Dormant Commerce Clause

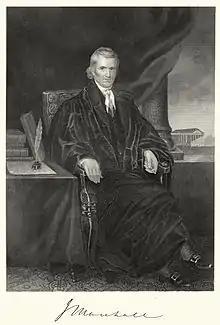
Chief Justice John Marshall first envisioned the dormant commerce clause doctrine in his 1824 opinion in "Gibbons v. Ogden."

The idea that regulation of interstate commerce may to some extent be an exclusive Federal power was discussed even before adoption of the Constitution. On September 15, 1787, the Framers of the Constitution debated in Philadelphia whether to guarantee states the ability to lay duties of tonnage without Congressional interference so that the states could finance the clearing of harbors and the building of lighthouses. James Madison believed that the mere existence of the Commerce Clause would bar states from imposing any duty of tonnage: "[Madison] was more and more convinced that the regulation of Commerce was in its nature indivisible and ought to be wholly under one authority." Roger Sherman disagreed: "The power of the United States to regulate trade being supreme can control interferences of the State regulations when such interferences happen; so that there is no danger to be apprehended from a concurrent jurisdiction." Sherman saw the commerce power as similar to the tax power, the latter being one of the concurrent powers shared by the federal and state governments. Ultimately, the Philadelphia Convention decided upon the present language about duties of tonnage in , which says: "No state shall, without the consent of Congress, lay any duty of tonnage..."